Rotula deciesdigitatus

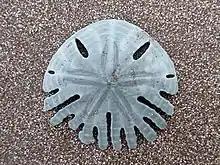
Rotula deciesdigitatus, São Tomé and Príncipe

Rotula deciesdigitatus is a species of echinoderm in the monotypic genus Rotula, belonging to the family Rotulidae.